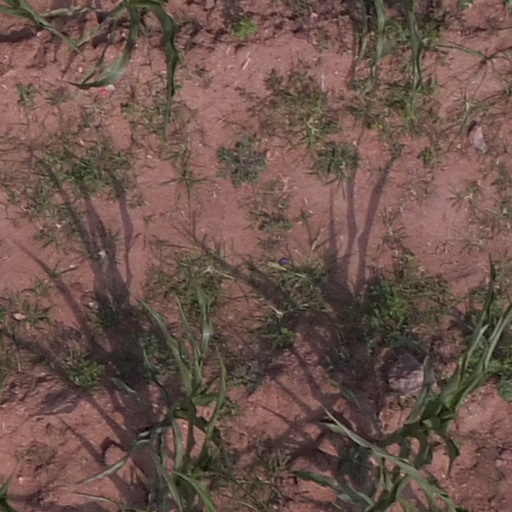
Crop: maize; corn